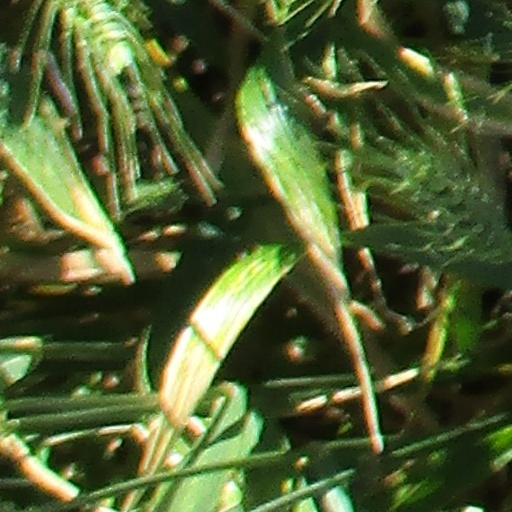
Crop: wheat